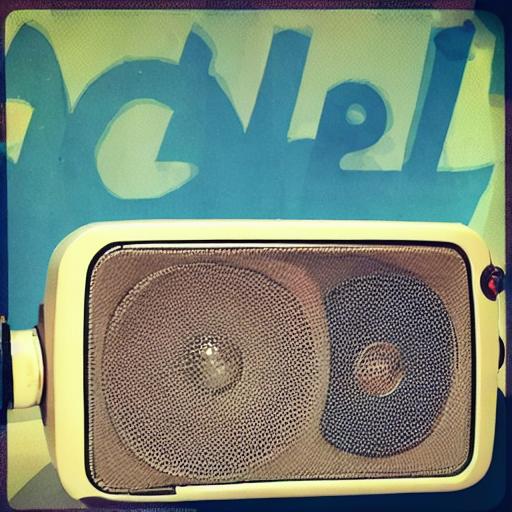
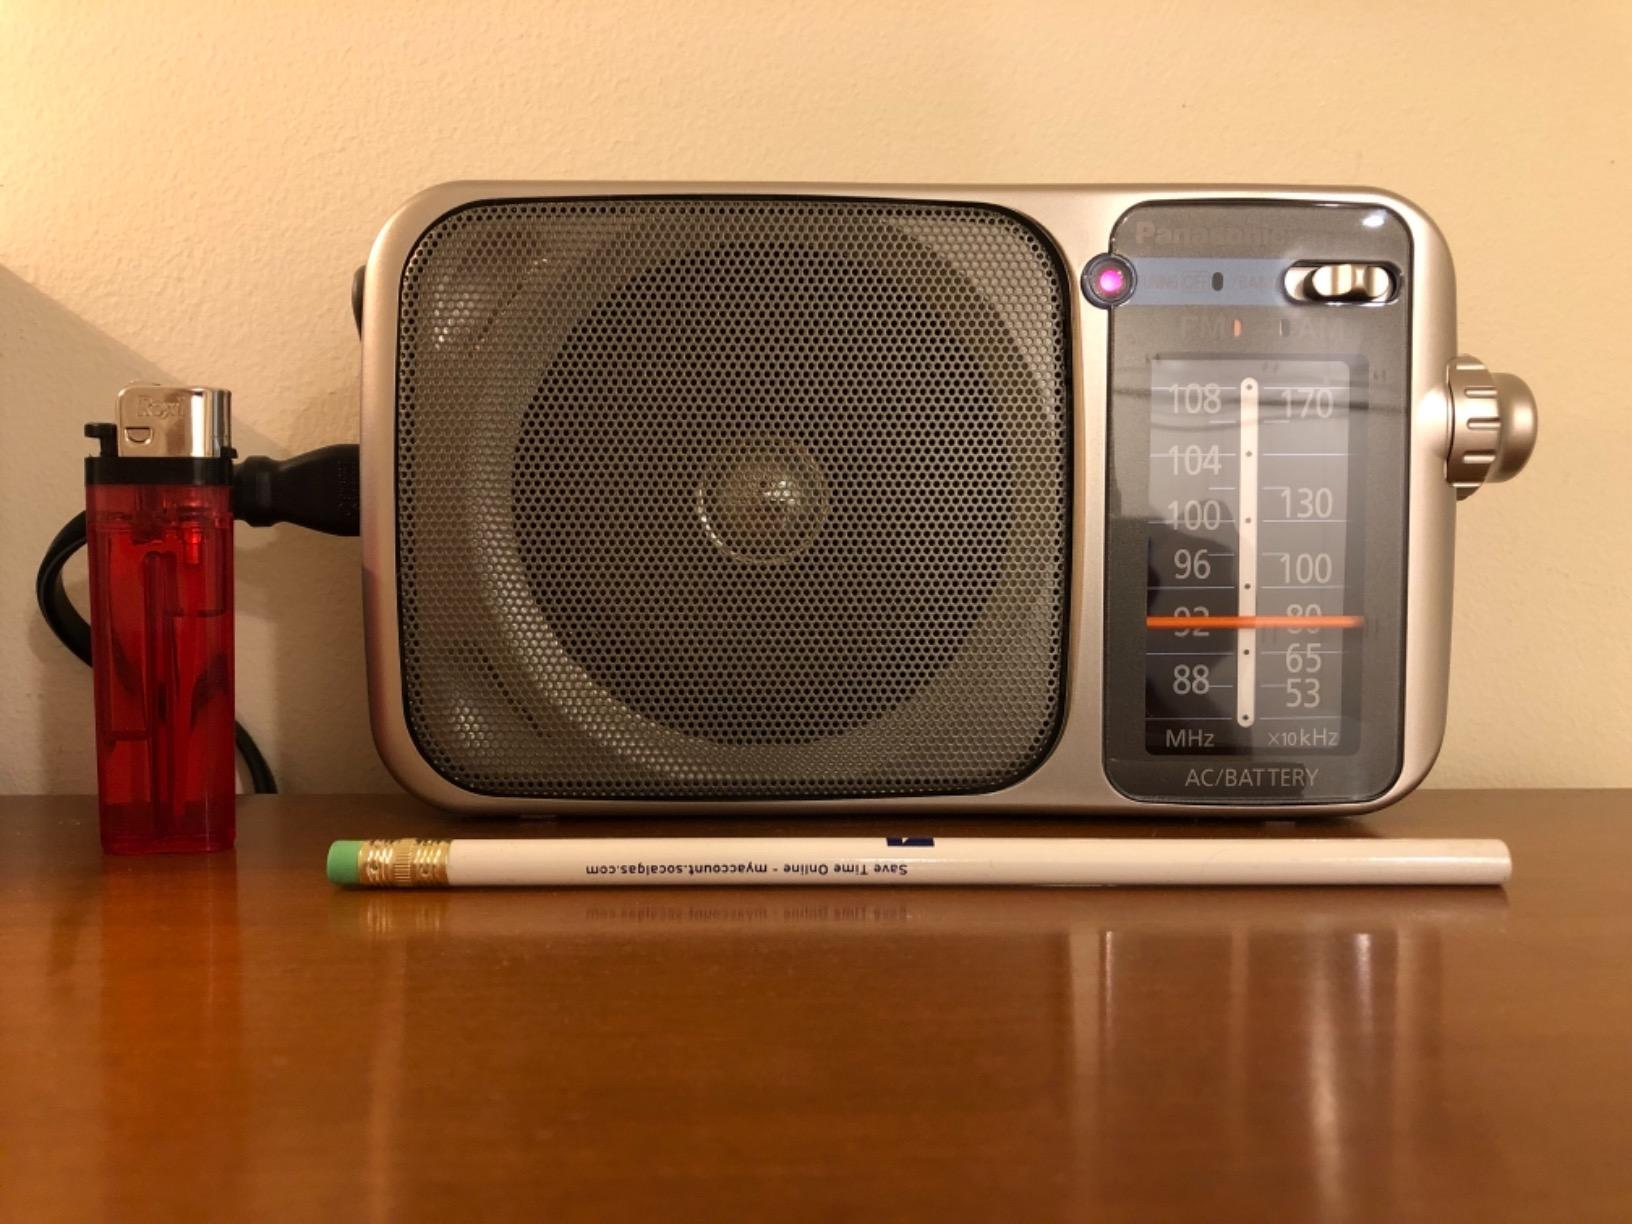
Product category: radio
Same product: no